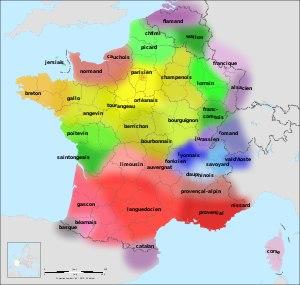
Le pays de Retz est un territoire s'étendant dans le sud-ouest du département de la Loire-Atlantique.
Le franc-comtois est une langue d'oïl – de la famille des langues romanes – qui se parle notamment en Franche-Comté et dans le canton du Jura. On la désigne par « franc-comtois », « langue comtoise » ou « parler comtois d’oïl ». Le franc-comtois fait partie d'un groupe de langues qui comprend le picard, le wallon et le lorrain. Ces langues ont en effet un certain nombre de caractéristiques en commun, dont une influence germanique. Ses locuteurs sont appelés les comtophones.
Le Grand Est est une région administrative française résultant de la fusion des anciennes régions Alsace, Champagne-Ardenne et Lorraine. Elle compte 5 559 051 habitants en 2015 et réunit, sur 57 441 km², des territoires de l'Europe rhénane à l'est et des territoires du bassin parisien à l'ouest, séparés par la diagonale du vide.
Le corse est une langue romane étroitement apparentée au toscan, appartenant au groupe italo-roman et très proche des dialectes d'Italie centrale.
La Touraine est une des anciennes provinces de France, héritière de la civitas turonensis ou cité des Turones, dont elle tire son nom. Les comtes d'Anjou et de Blois, maîtres politiques de la Touraine, sont longtemps plus puissants que les rois capétiens, mais la généralisation de la seigneurie franco-flamande et son besoin de garantie de paix réhabilitent le pouvoir central longtemps oublié. Au terme d'une reprise capétienne séculaire, Philippe Auguste s'impose face à la prestigieuse dynastie Plantagenêt après 1216. Toute la Touraine et quelques places fortes sont sous l'égide de la maison royale de France.
Les Français sont l'ensemble des personnes jouissant individuellement de la nationalité française et collectivement de la France comme territoire souverain, comme peuple ou nation libre.
La notion de groupes ethniques en France n'a, en droit français, pas d'existence juridique.
Bonjour est la salutation la plus communément employée en français lorsque l'on rencontre ou croise une connaissance, ou une personne inconnue dans le cadre d'une présentation, et ce, du matin jusqu'à la fin de la journée. Par extension, « bonjour » est employé également pour les rencontres virtuelles telles que la correspondance, les télécommunications ou les médias. Prononcer « bonjour » en guise de salutation est une marque de politesse.